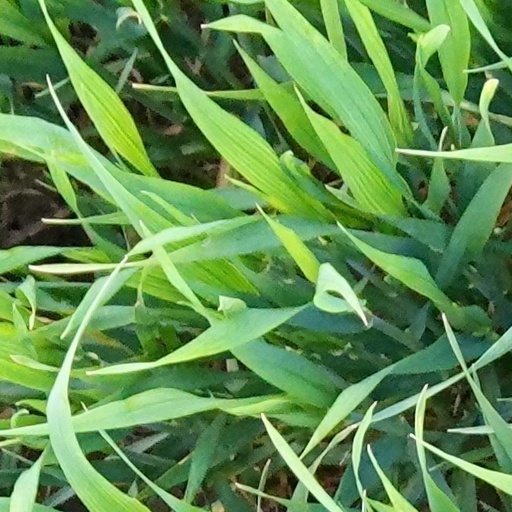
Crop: wheat